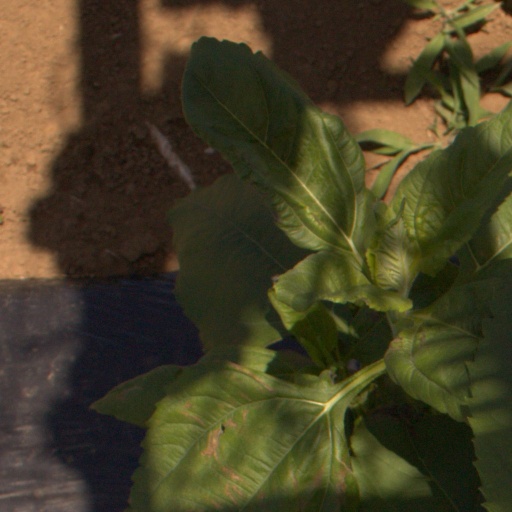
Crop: Jerusalem artichoke